Savlon

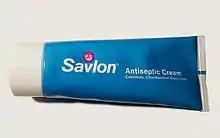

Savlon is a brand of antibacterial personal care products with the active ingredients of cetrimide and chlorhexidine gluconate. Commonly sold as a cream, the product range also includes antiseptic sprays, sticking plasters and other antiseptic products.